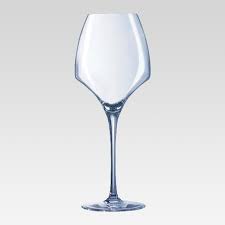
Waste category: glass